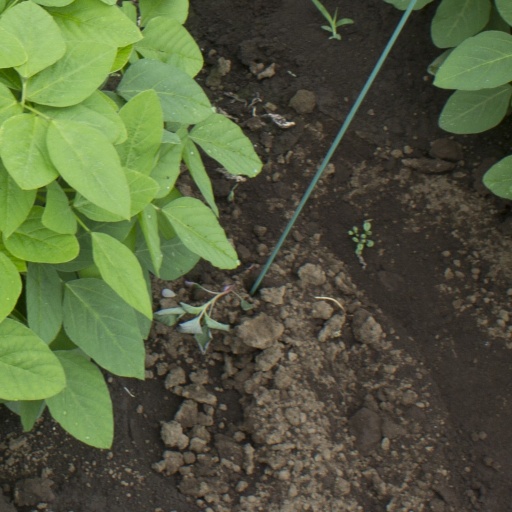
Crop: soybean